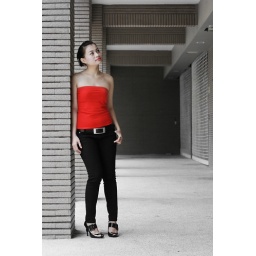
girl in red